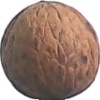
Label: Walnut 1